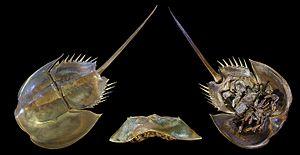
Limule - 55 cm (Même spécimen) - Côte Est des Etats-Unis
Les Limulidés sont la famille d'arthropodes chélicérés regroupant les limules modernes. Ce sont des arthropodes marins ressemblant à des crabes ayant une forme de fer à cheval.